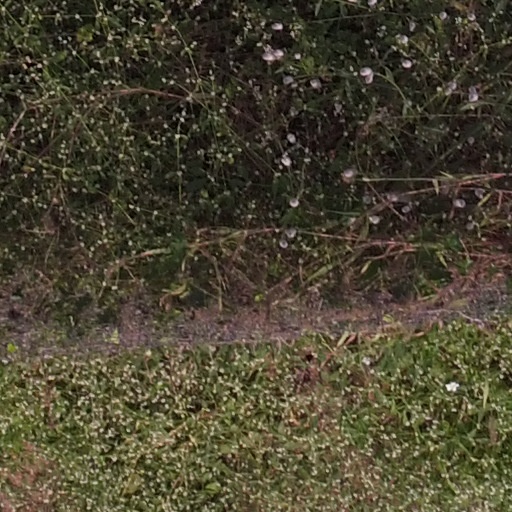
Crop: maize; corn